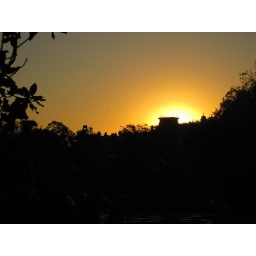
The sun rising behind the buildings in Epcot's France Pavilion. We took this from the bridge going to the Boardwalk